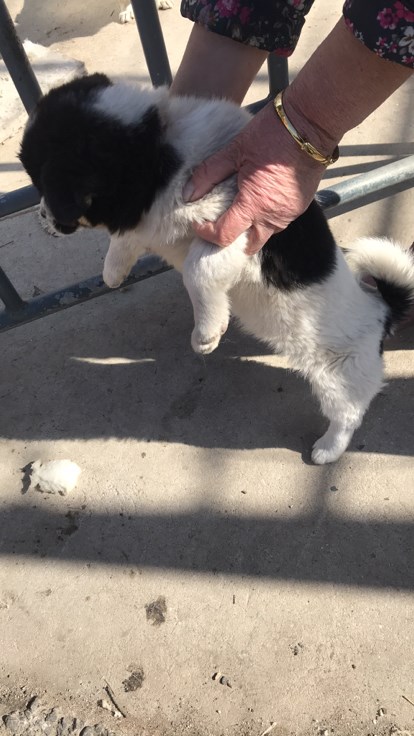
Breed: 3336-n000121-chinese_rural_dog